Pistol

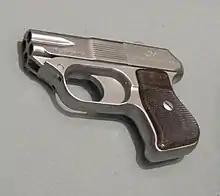
A COP .357 Derringer, which contains four barrels.

A machine pistol is a pistol that is capable of burst-fire or fully automatic fire. The first machine pistol was produced by Austria-Hungary in 1916, as the "Steyr Repetierpistole" M1912/P16, and the term is derived from the German word "maschinenpistolen". Though it is often used interchangeably with submachine gun, a machine pistol is generally used to describe a weapon that is more compact than a typical submachine gun.